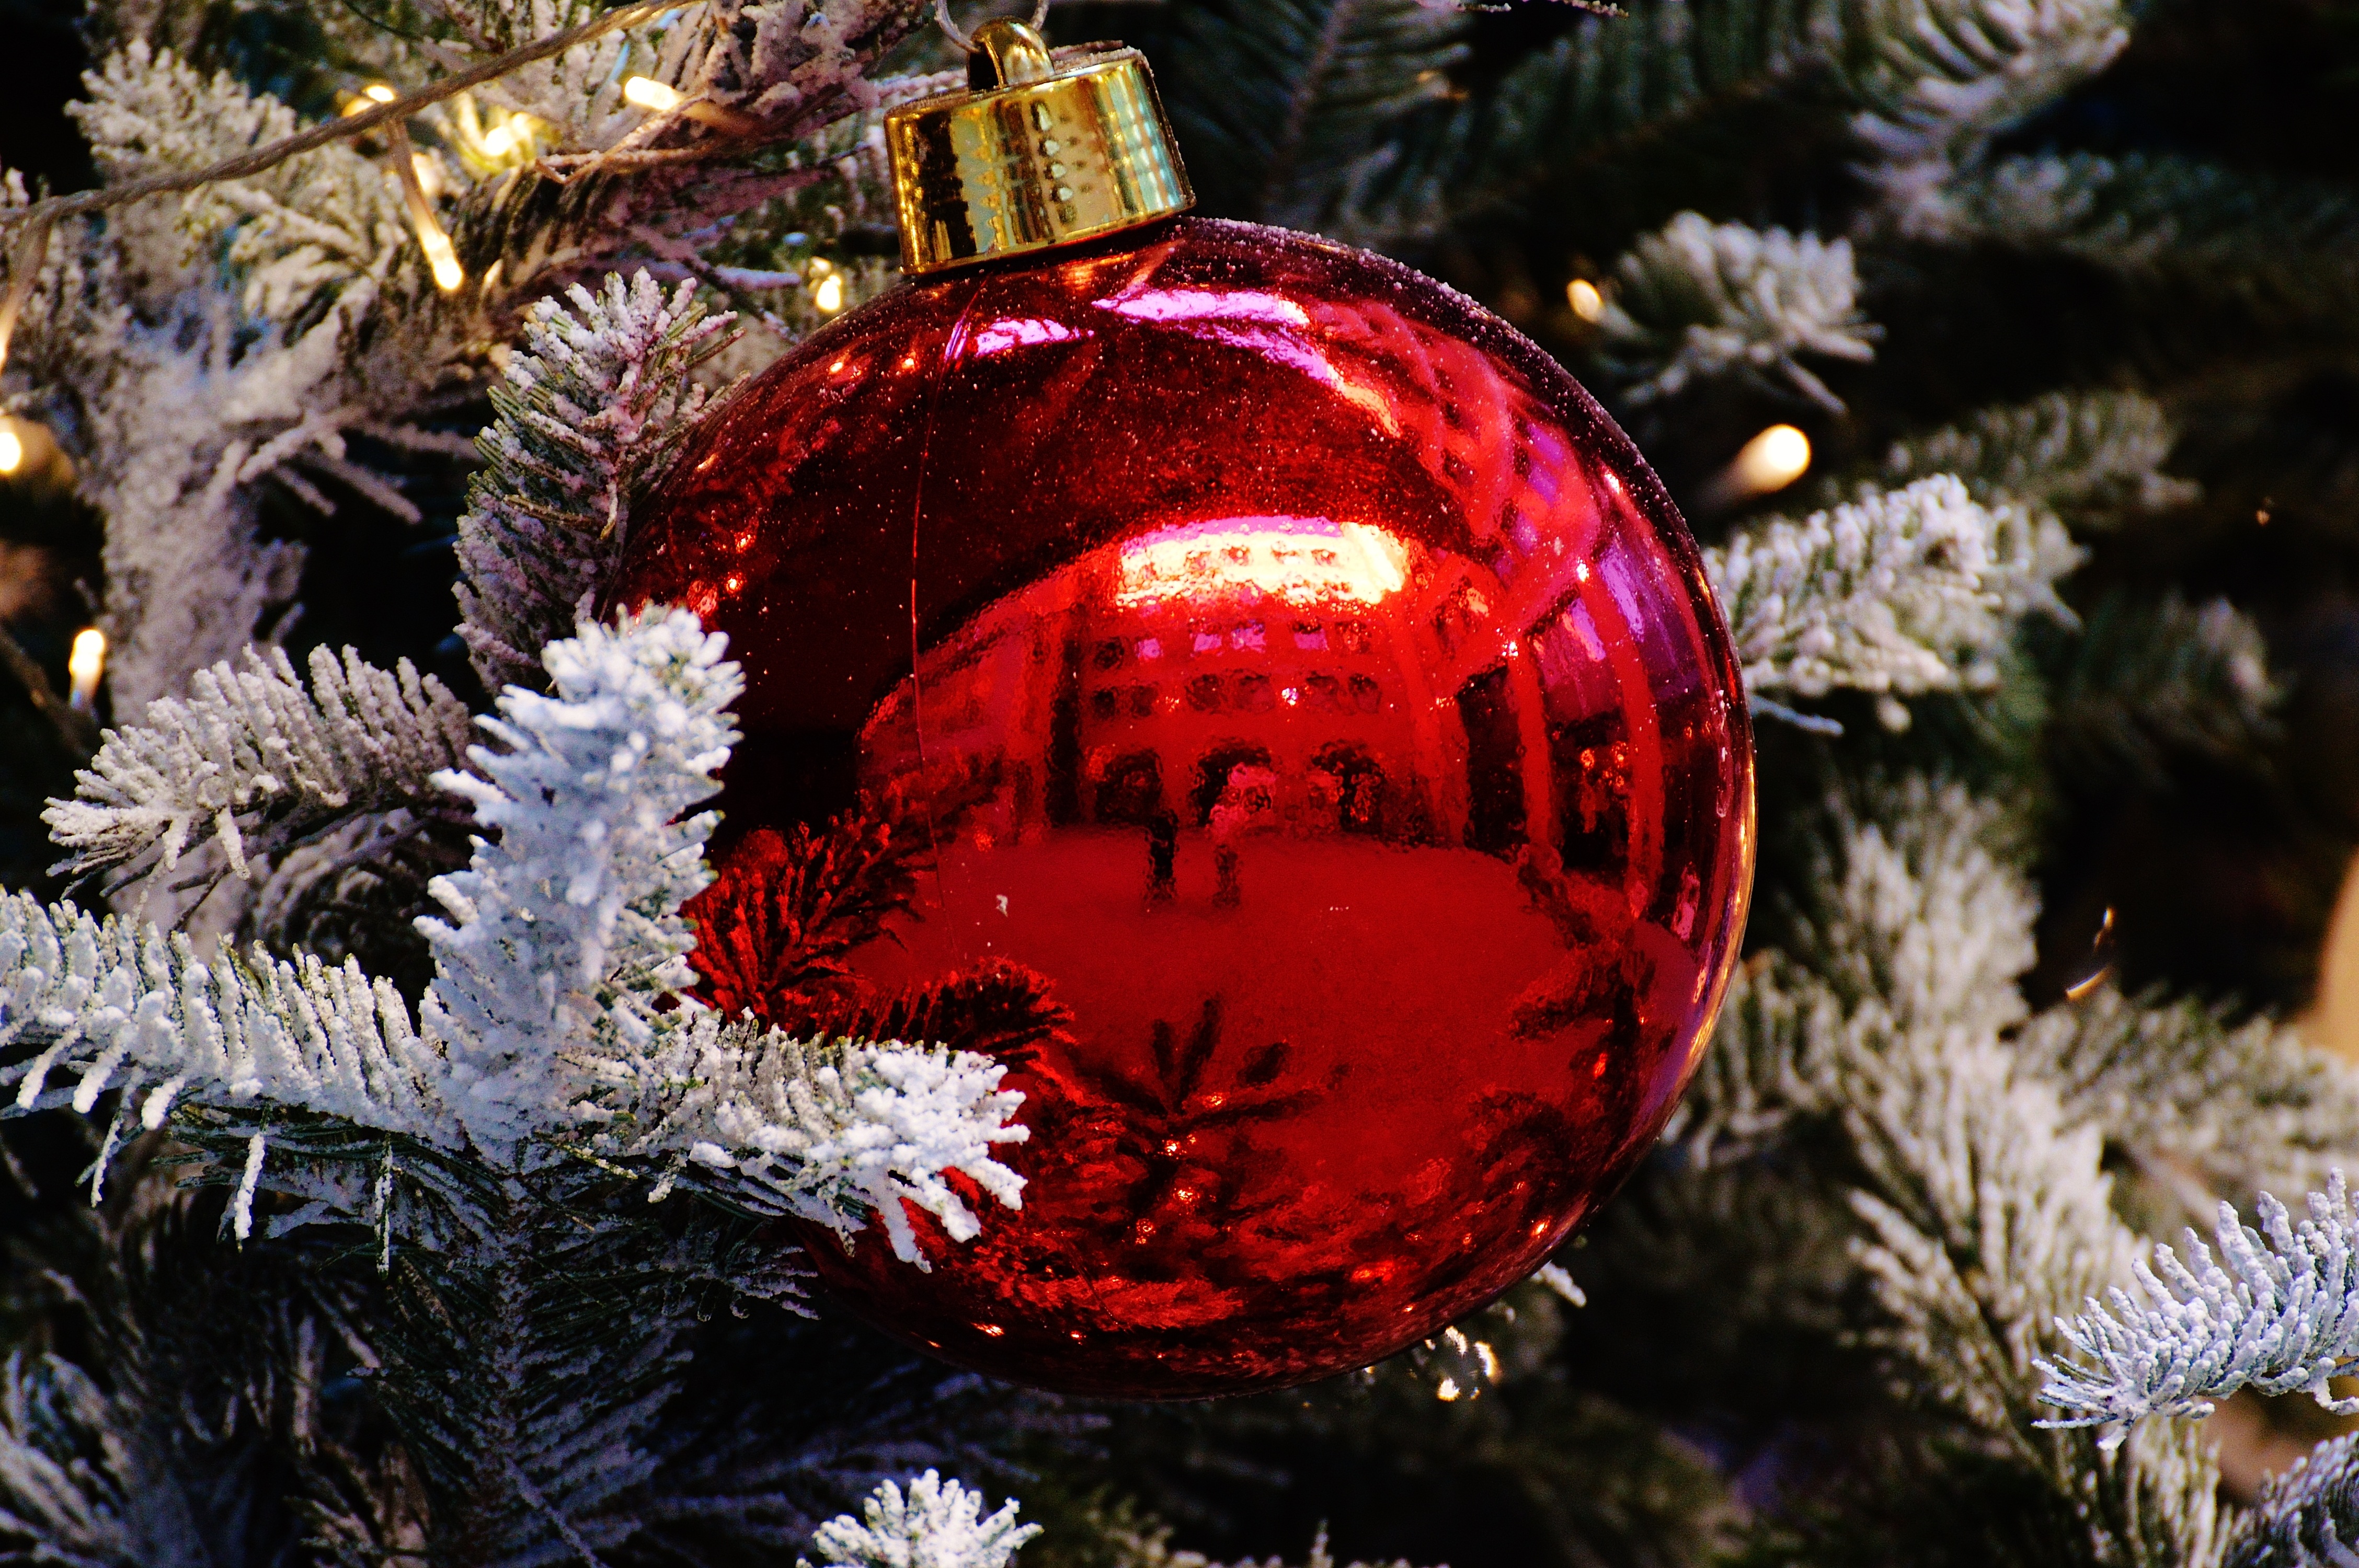
tree, branch, decoration, red, holiday, christmas, fir, decor, christmas tree, sparkle, deco, advent, christmas decoration, balls, xmas, festive decorations, christmas balls, christmas decorations, weihnachtsbaumschmuck, tree decorations, merry christmas, christmas lights, christbaumkugeln, woody plant